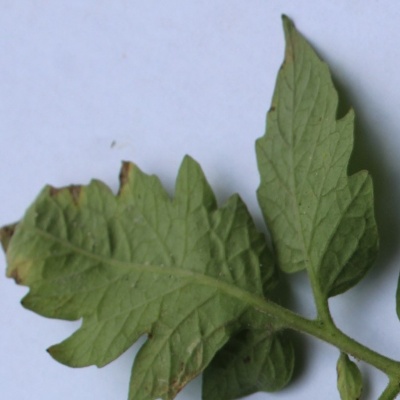
Crop: Tomato
Condition: leaf blight